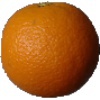
Label: Orange 1